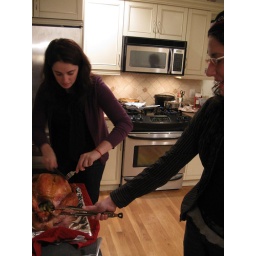
Laurel steps in to save the bird from falling on the floor